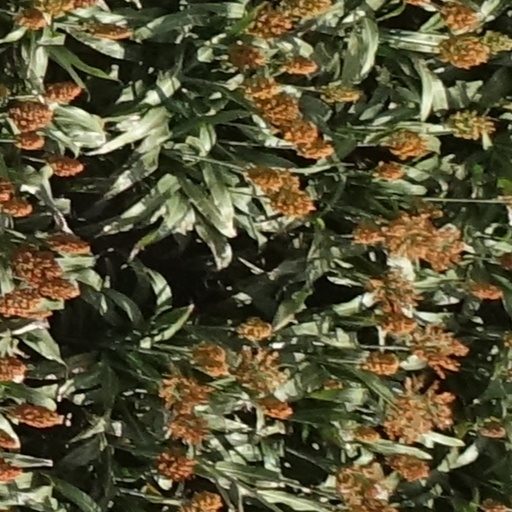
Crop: sorghum